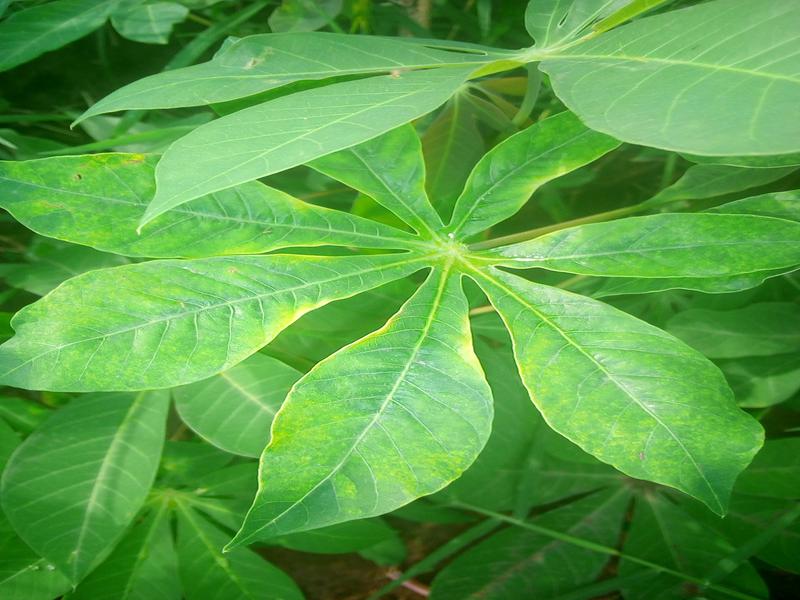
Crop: cassava
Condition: mosaic_disease